Let It Be (song)

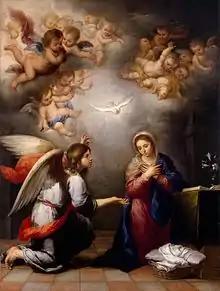
Though widely interpreted to be an allusion to the Virgin Mary, McCartney has typically replied that listeners can interpret the song however they like.

In his review of the single, for the "NME", Derek Johnson admired McCartney's performance and the lyrics' "pseudo-religious" qualities. Although he considered that the melody paled beside some of the band's previous singles, Johnson added: "As ever with The Beatles, this is a record to stop you dead in your tracks and compel you to listen attentively." John Gabree of "High Fidelity" magazine found the lyrics "dangerous politically", but viewed the song as possibly "the best thing musically that McCartney has done". In his album review for "Melody Maker", Richard Williams said that McCartney's compositions "seem to be getting looser and less concise" and added that, although the album version of "Let It Be" featured a "much harder guitar solo" than the single, the song "still doesn't have enough substance to become a McCartney standard".